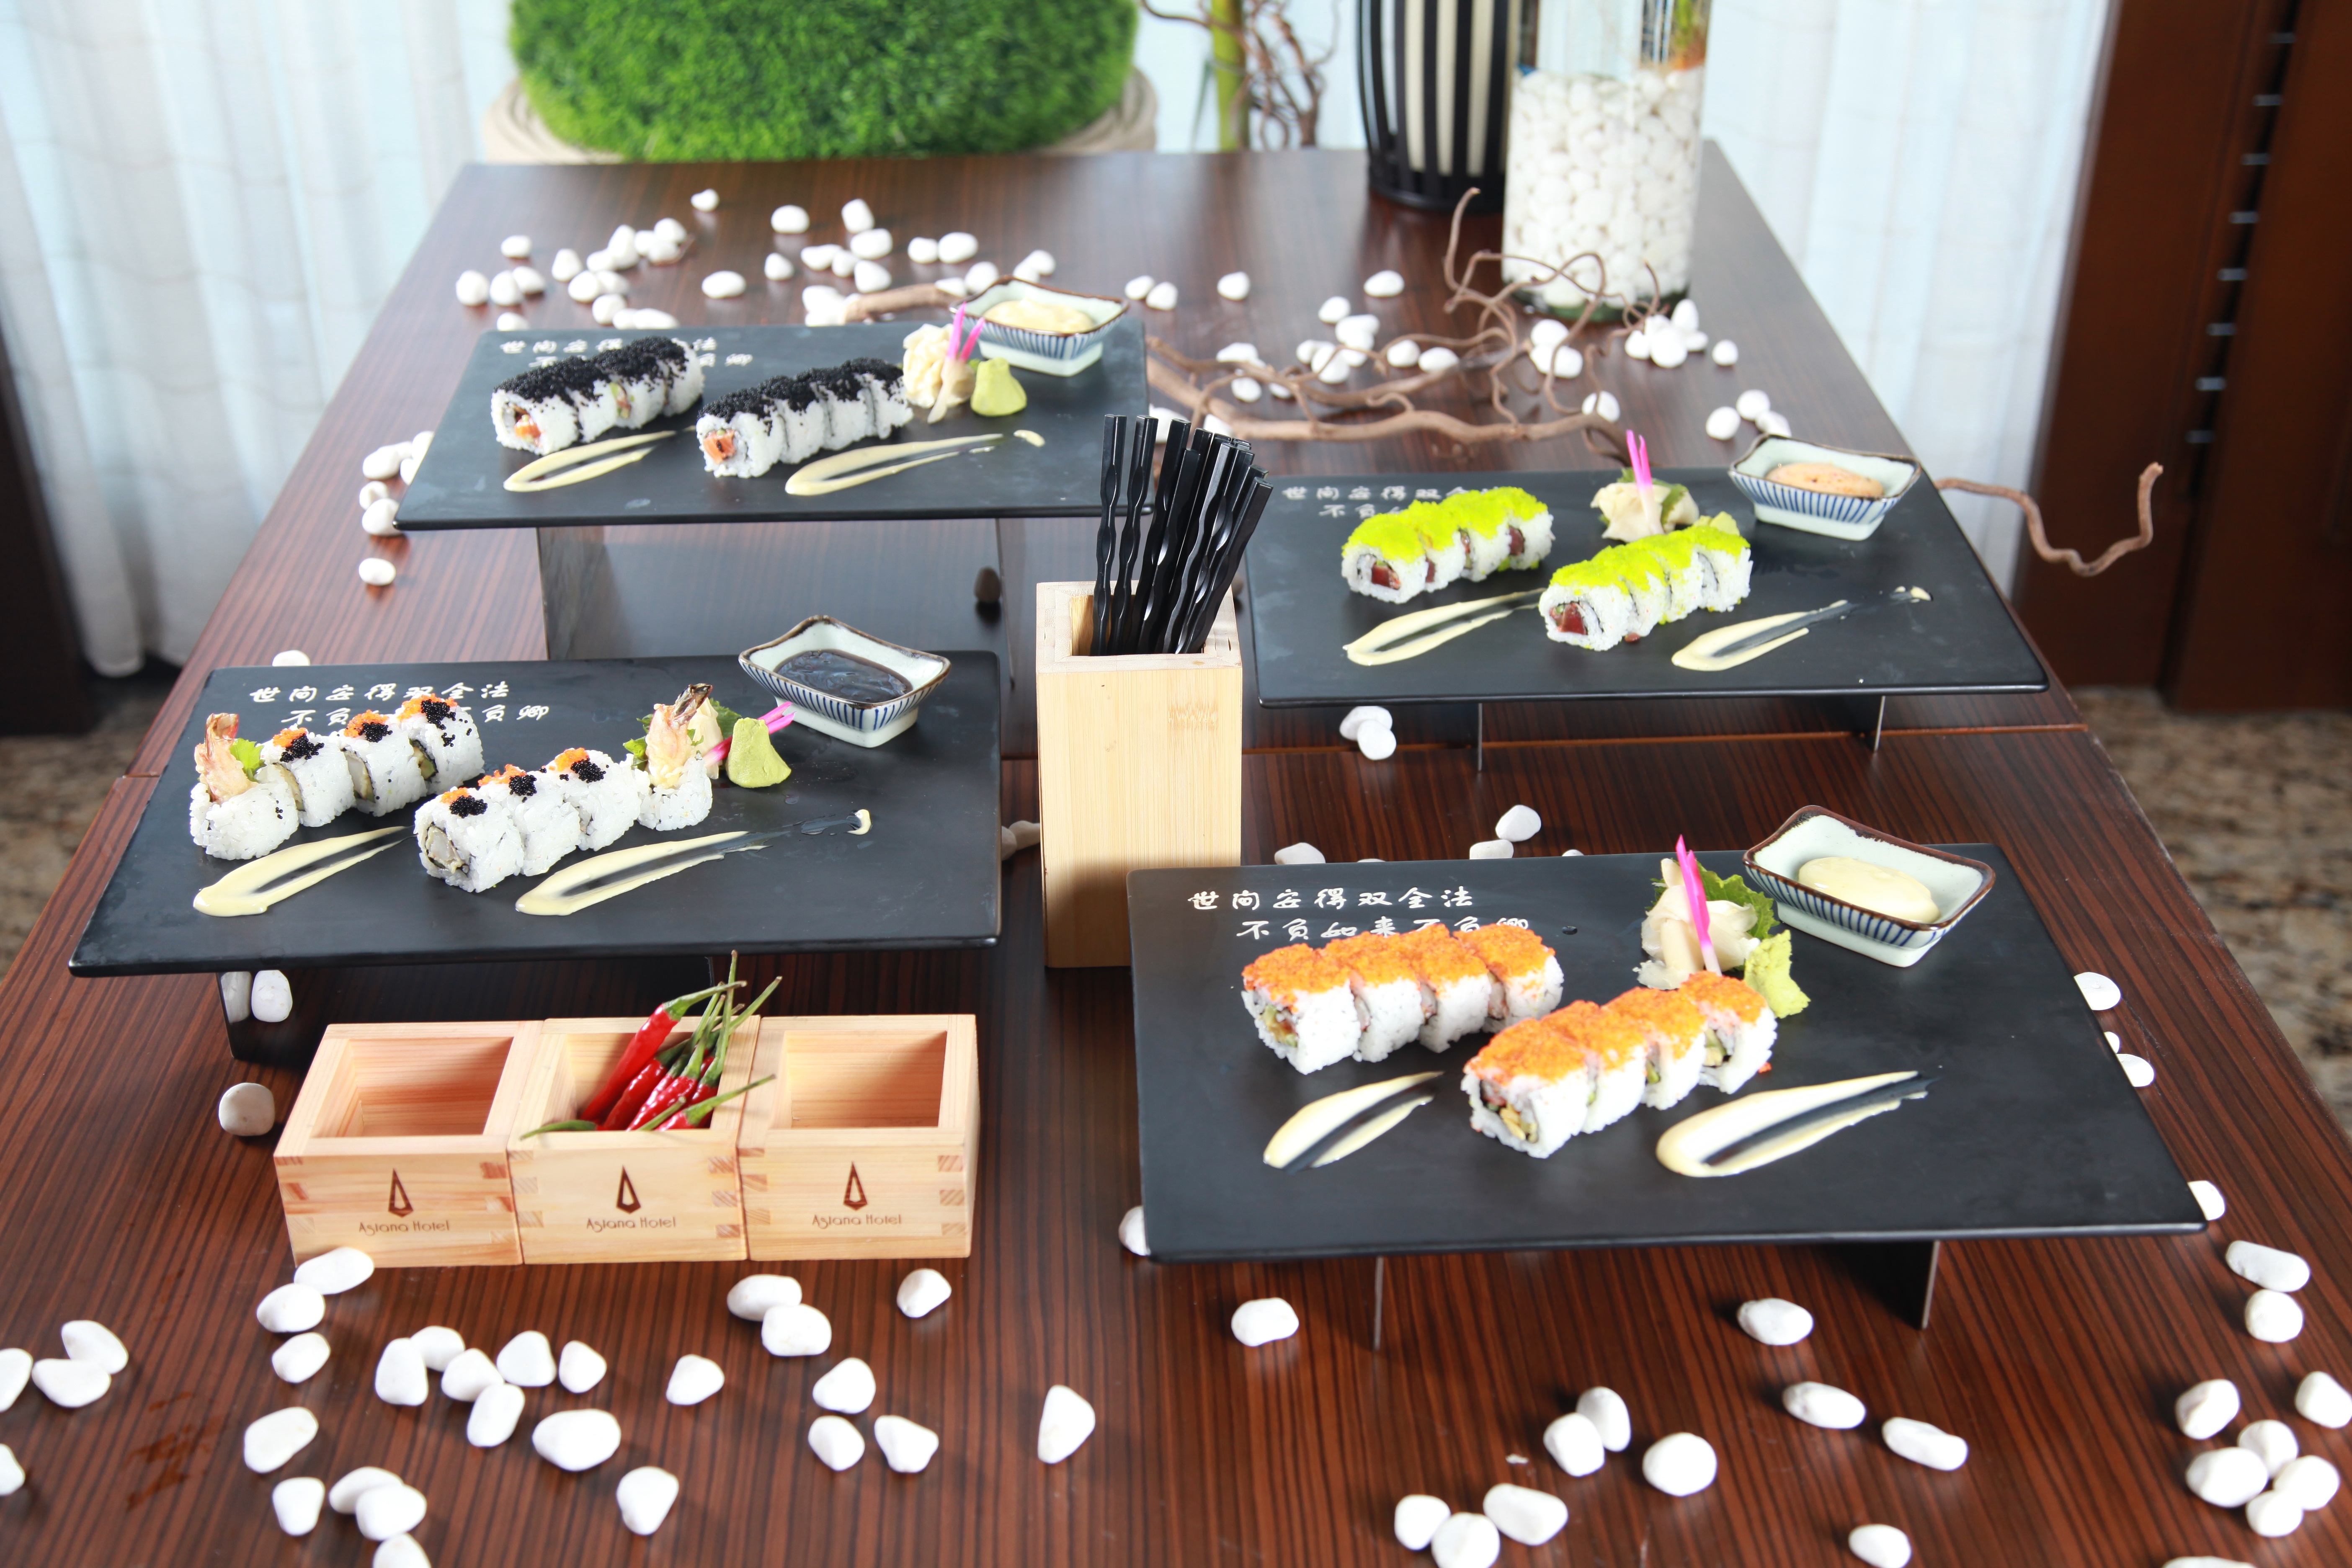
meal, food, seafood, fresh, asia, gourmet, healthy, dessert, eat, lunch, delicious, rice, sushi, japanese, party, roll, traditional, delicacy, appetizers